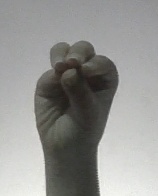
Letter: ha